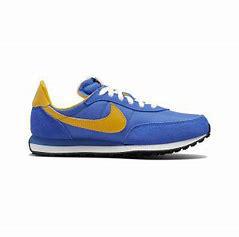
Brand: Nike
Model: Waffle 2